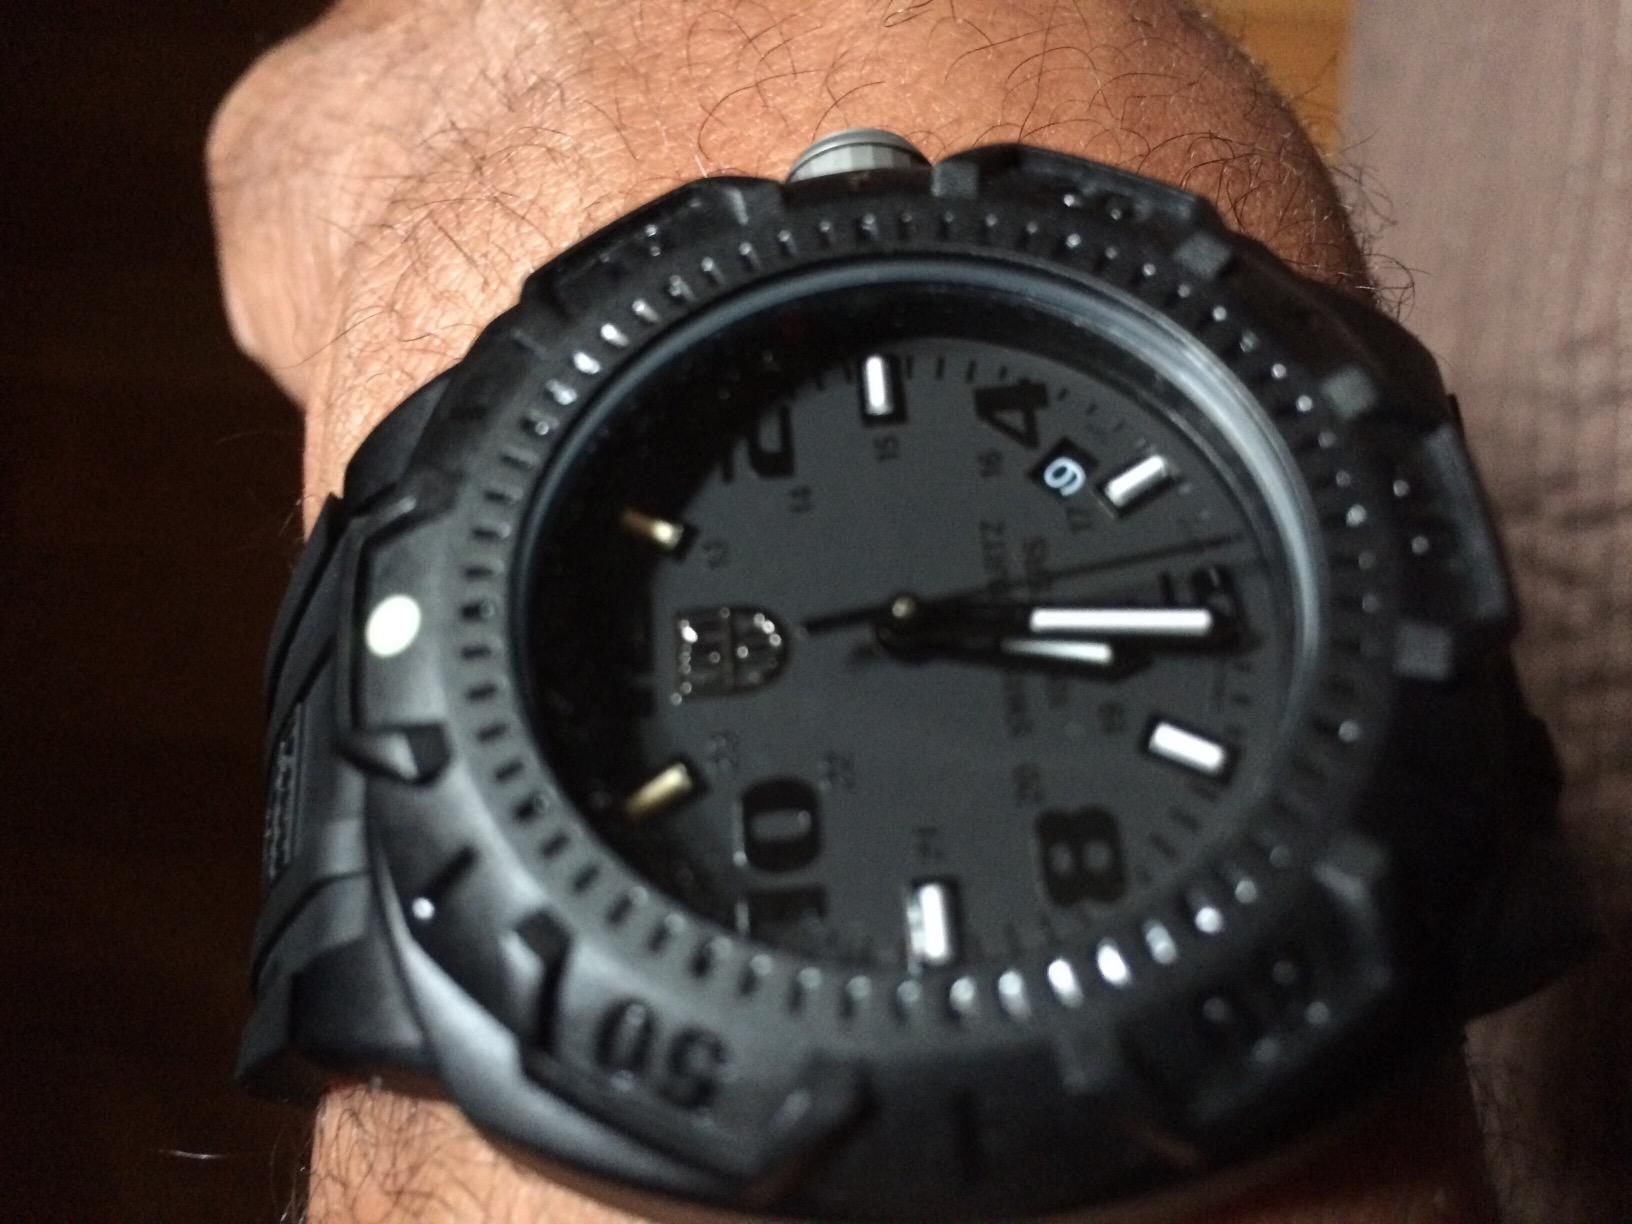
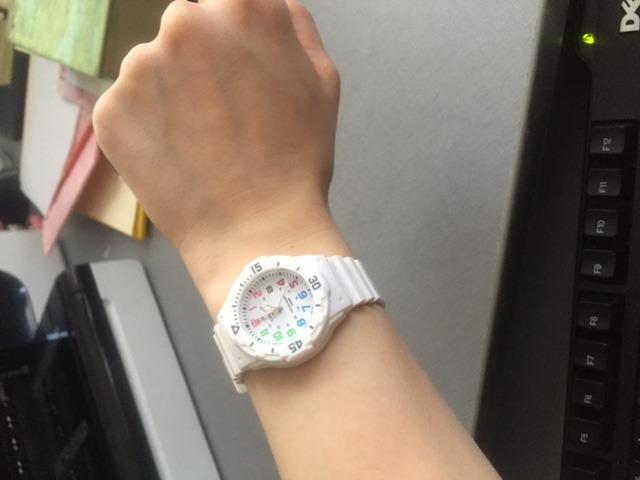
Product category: accessories_watch
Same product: no